U-boat

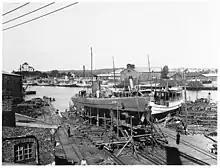
The Finnish submarine "Vetehinen" in 1930 on the slipways at the Crichton-Vulcan shipyard in Turku, Finland

During 1914, the U-boats operated against the British fleet: on 5 September 1914, the light cruiser was sunk by , the first ship to have been sunk by a submarine using a self-propelled torpedo. On 22 September, sank the armoured cruisers , , and . As a result, the British Grand Fleet had to withdraw to safer waters in Northern Ireland. Against merchant ships, U-boats observed the "prize rules" which meant they had to stop and inspect the ship, and take the crew off the ship before they could sink it. On 20 October 1914, sank the first merchant ship, , off Norway. Only ten merchants were sunk in that way before policy was changed on 18 February 1915. On the continent German hopes for a quick victory were dashed and a stalemate had settled on the front. The Germans hoped to break the deadlock by starting an unrestricted submarine campaign against shipping in the waters around the British Isles. This was also cited as a retaliation for British minefields and shipping blockades. Under the instructions given to U-boat captains, they could sink merchant ships, even neutral ones, without warning.